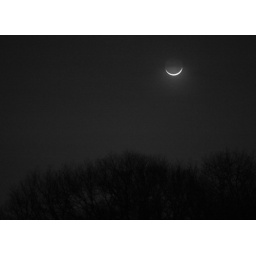
Canon 5D Mark II 2 Body w/ Canon 70-200mm L IS lens; stabilized by car window